Augustine of Hippo

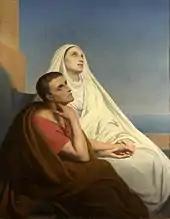
"Saint Augustine and his mother, Saint Monica" (1846) by Ary Scheffer

Augustine taught grammar at Thagaste during 373 and 374. The following year he moved to Carthage to conduct a school of rhetoric and remained there for the next nine years. Disturbed by unruly students in Carthage, he moved to establish a school in Rome, where he believed the best and brightest rhetoricians practised, in 383. However, Augustine was disappointed with the apathetic reception. It was the custom for students to pay their fees to the professor on the last day of the term, and many students attended faithfully all term, and then did not pay.